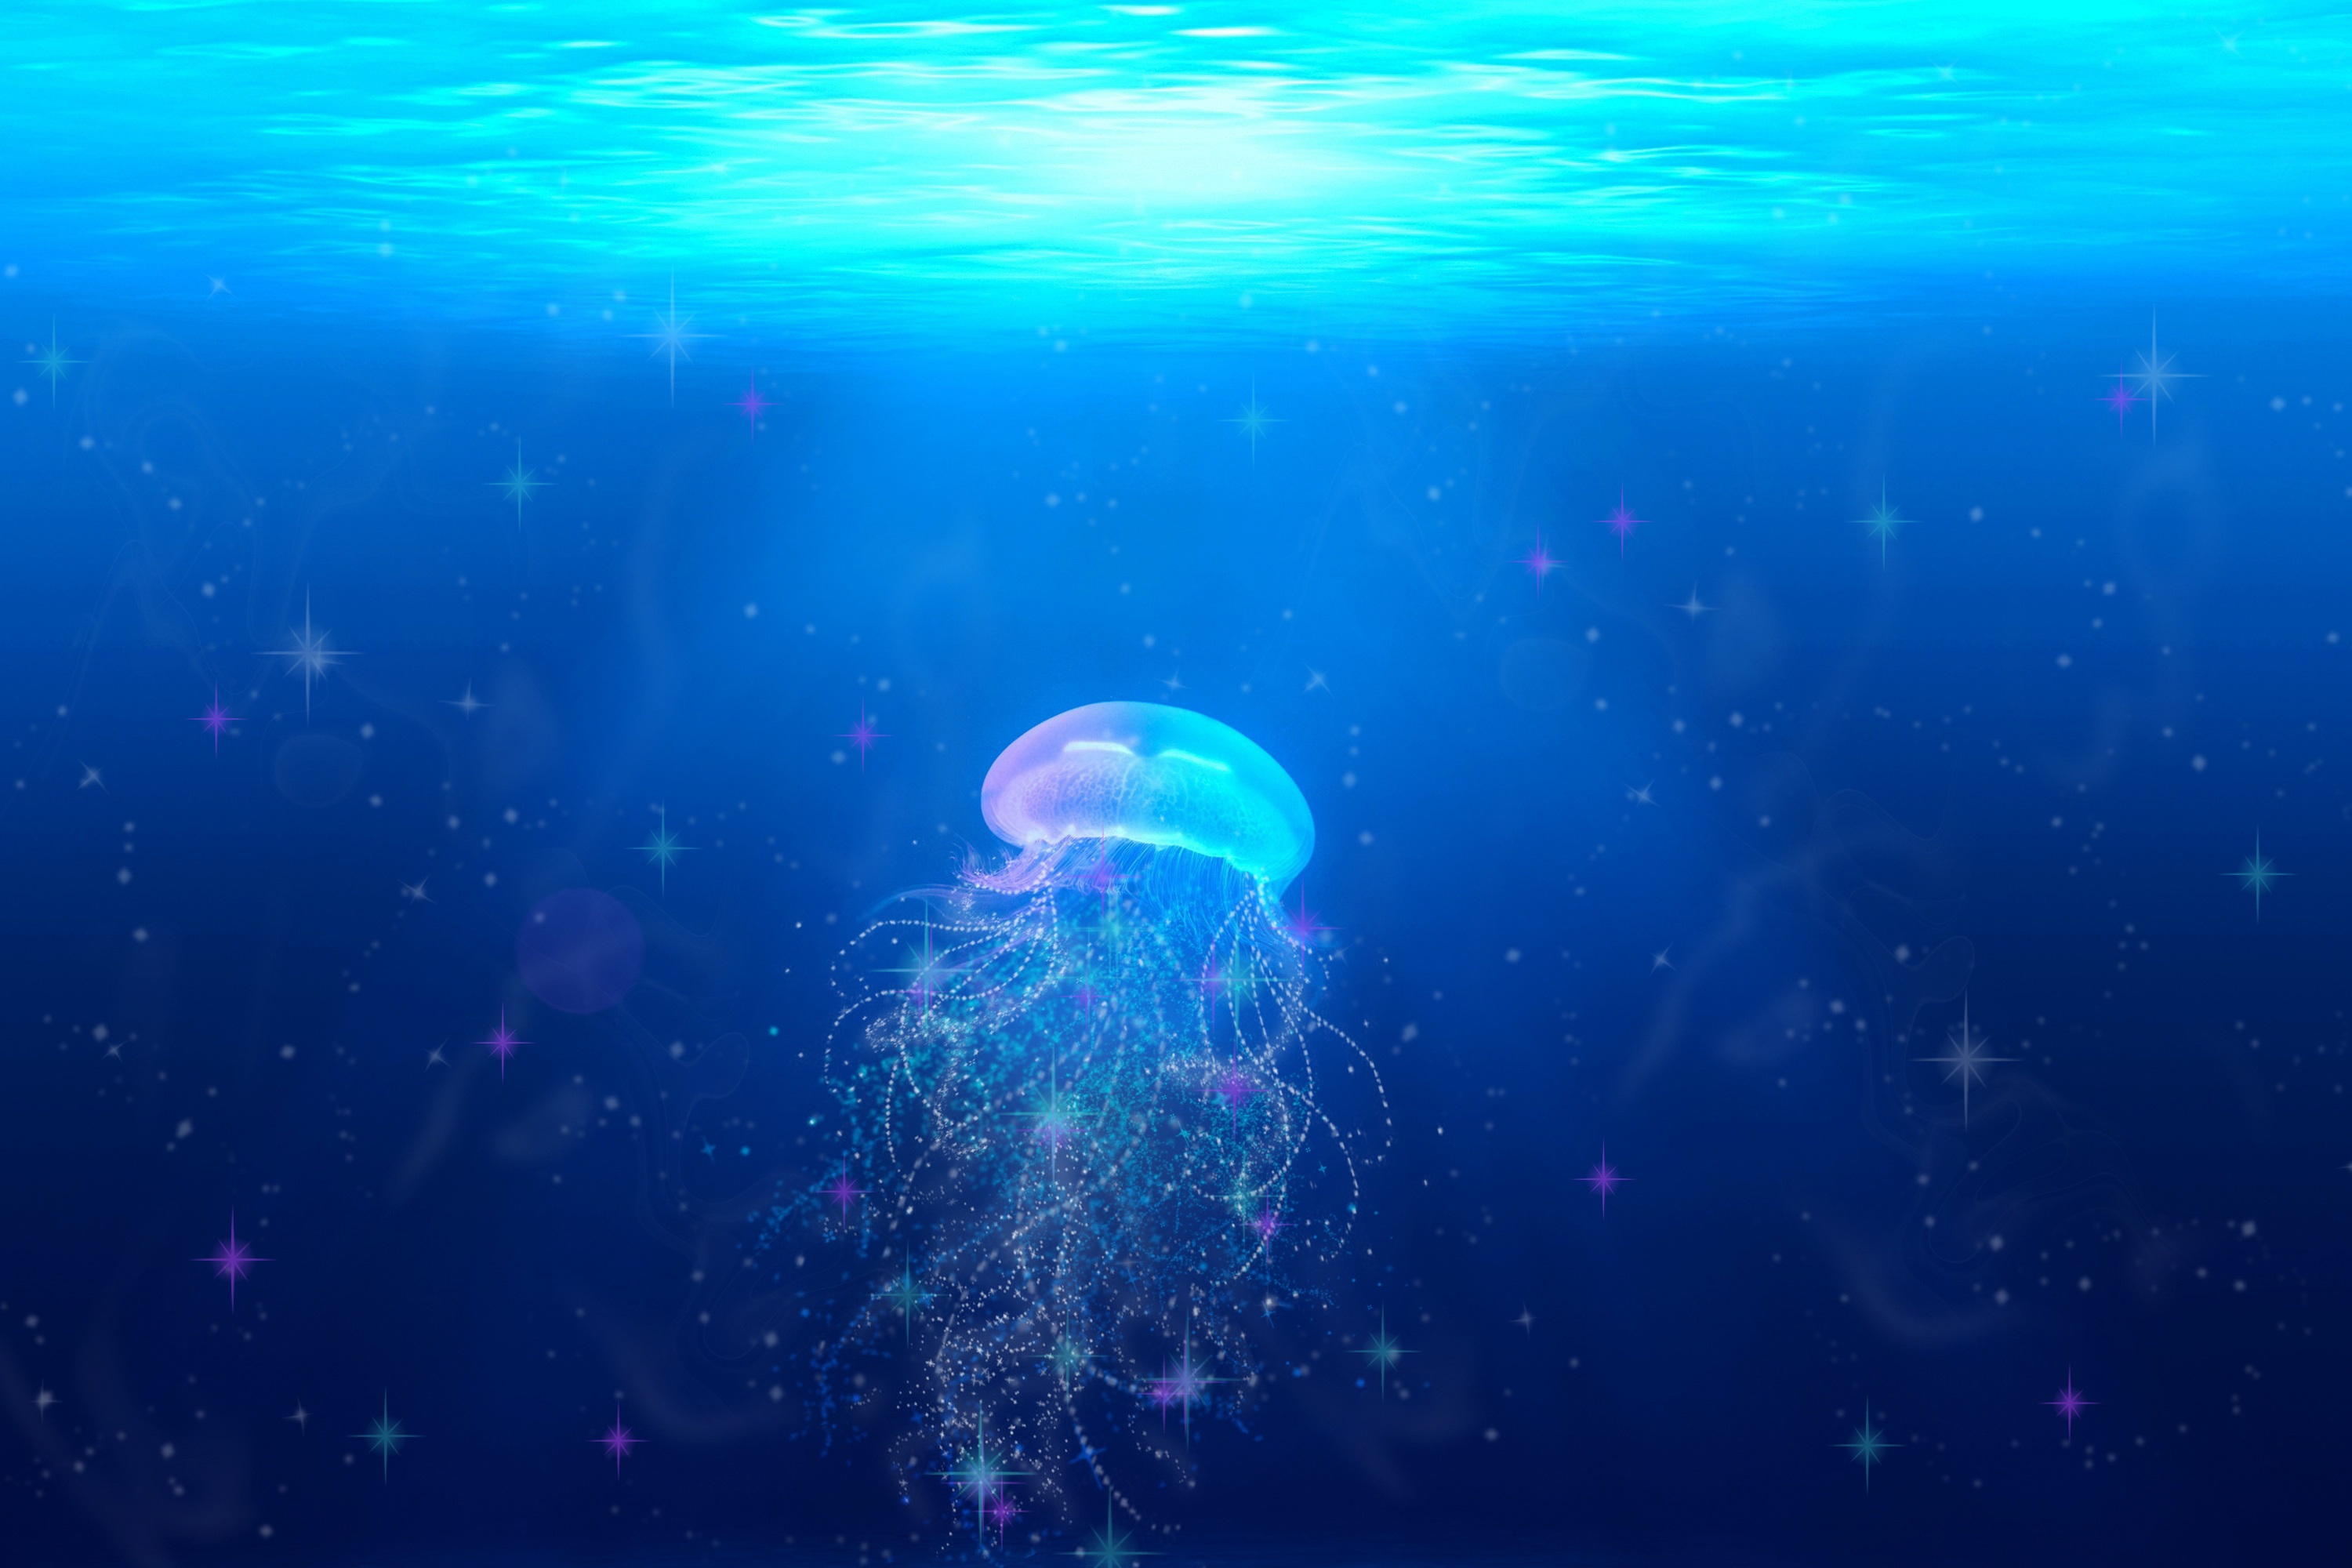
sea, water, ocean, underwater, biology, jellyfish, blue, coral, invertebrate, glitter, reef, cnidaria, fantasy, sea animals, marine biology, marine invertebrates